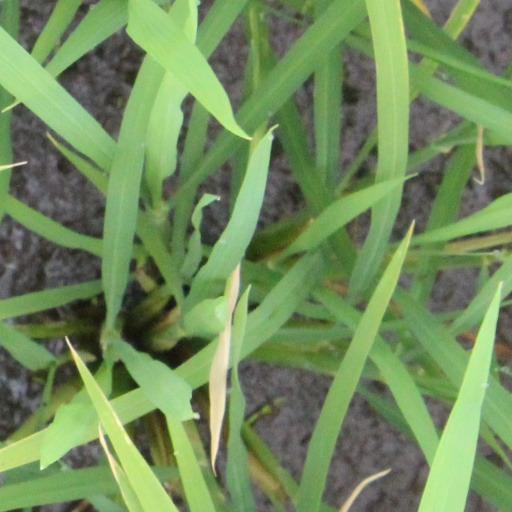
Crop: rice